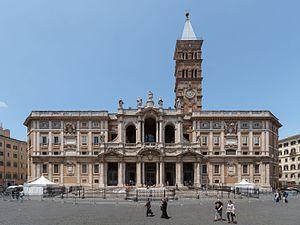
Giovanni Pierluigi da Palestrina, né à Palestrina près de Rome, vers 1525 et mort le 2 février 1594 à Rome, est un compositeur italien de la Renaissance.
La basilique Sainte-Marie-Majeure de Rome est l'une des quatre basiliques majeures. Elle est la propriété du Vatican. C'est le plus grand monument et la plus ancienne église romaine consacrée à la Vierge Marie. Depuis 1999, l'animation et la pastorale sont confiées aux Frères Franciscains de l'Immaculée.